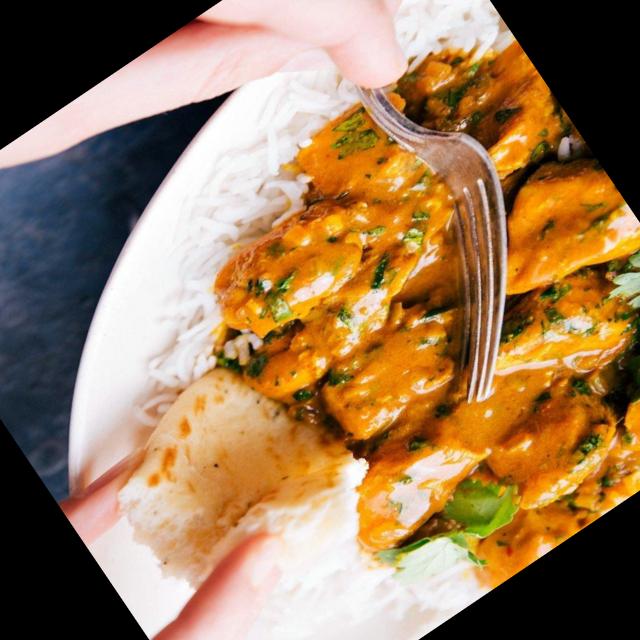
Dish: chicken_curry